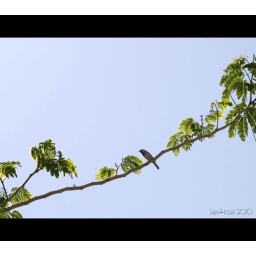
Keep a green tree in your heart and perhaps a singing bird will come